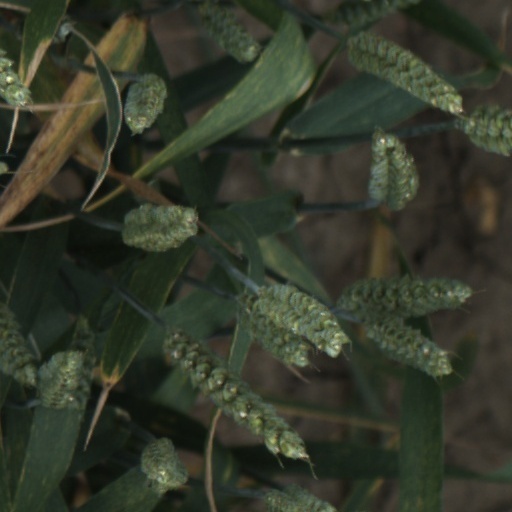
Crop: wheat